Alex Buzbee

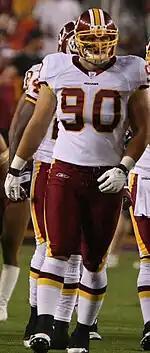
Buzbee in 2009 with the Washington Redskins

Alex Franklin Buzbee (born November 27, 1985) is an American former professional football defensive end. He played for the Washington Redskins of the National Football League (NFL) and Toronto Argonauts of the Canadian Football League (CFL). He was signed by the Redskins as an undrafted free agent in 2007. He played college football at Georgetown.